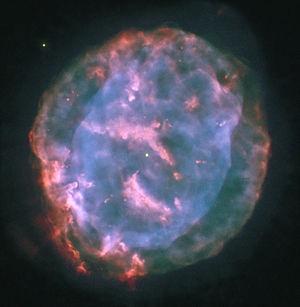
NGC 6818 est une nébuleuse planétaire située dans la constellation du Sagittaire à environ 6 000 années-lumière de la Terre. Elle a une magnitude de 10 et un diamètre ovale de 15 à 22 secondes d'arc. Elle a été découverte en 1787 par l'astronome anglais William Herschel.